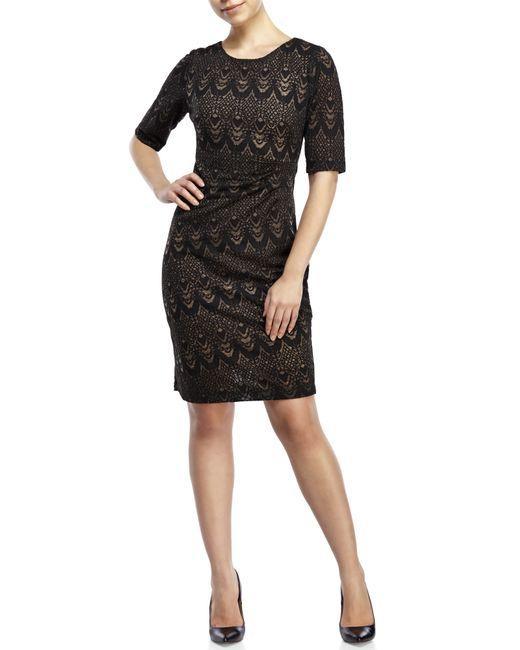
Damen-Etuikleid mit Dreiviertelärmeln